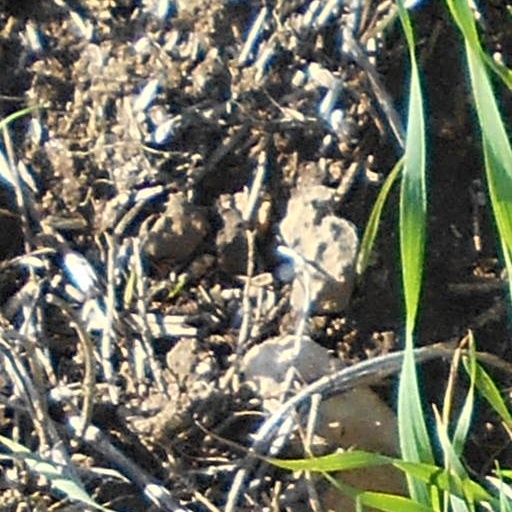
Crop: wheat